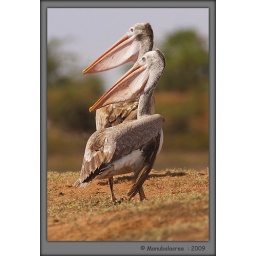
The water in the reservoir had dried out and this gave us a chance to get close to this wonderful bird